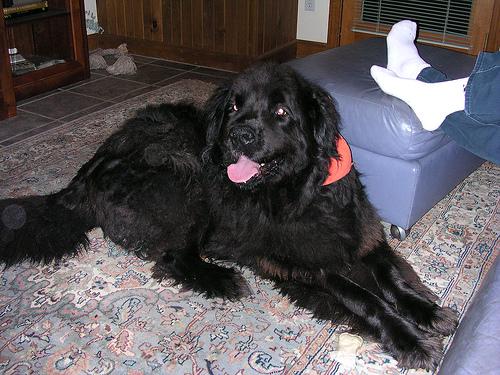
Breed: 215-n000031-Newfoundland